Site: brandenburg
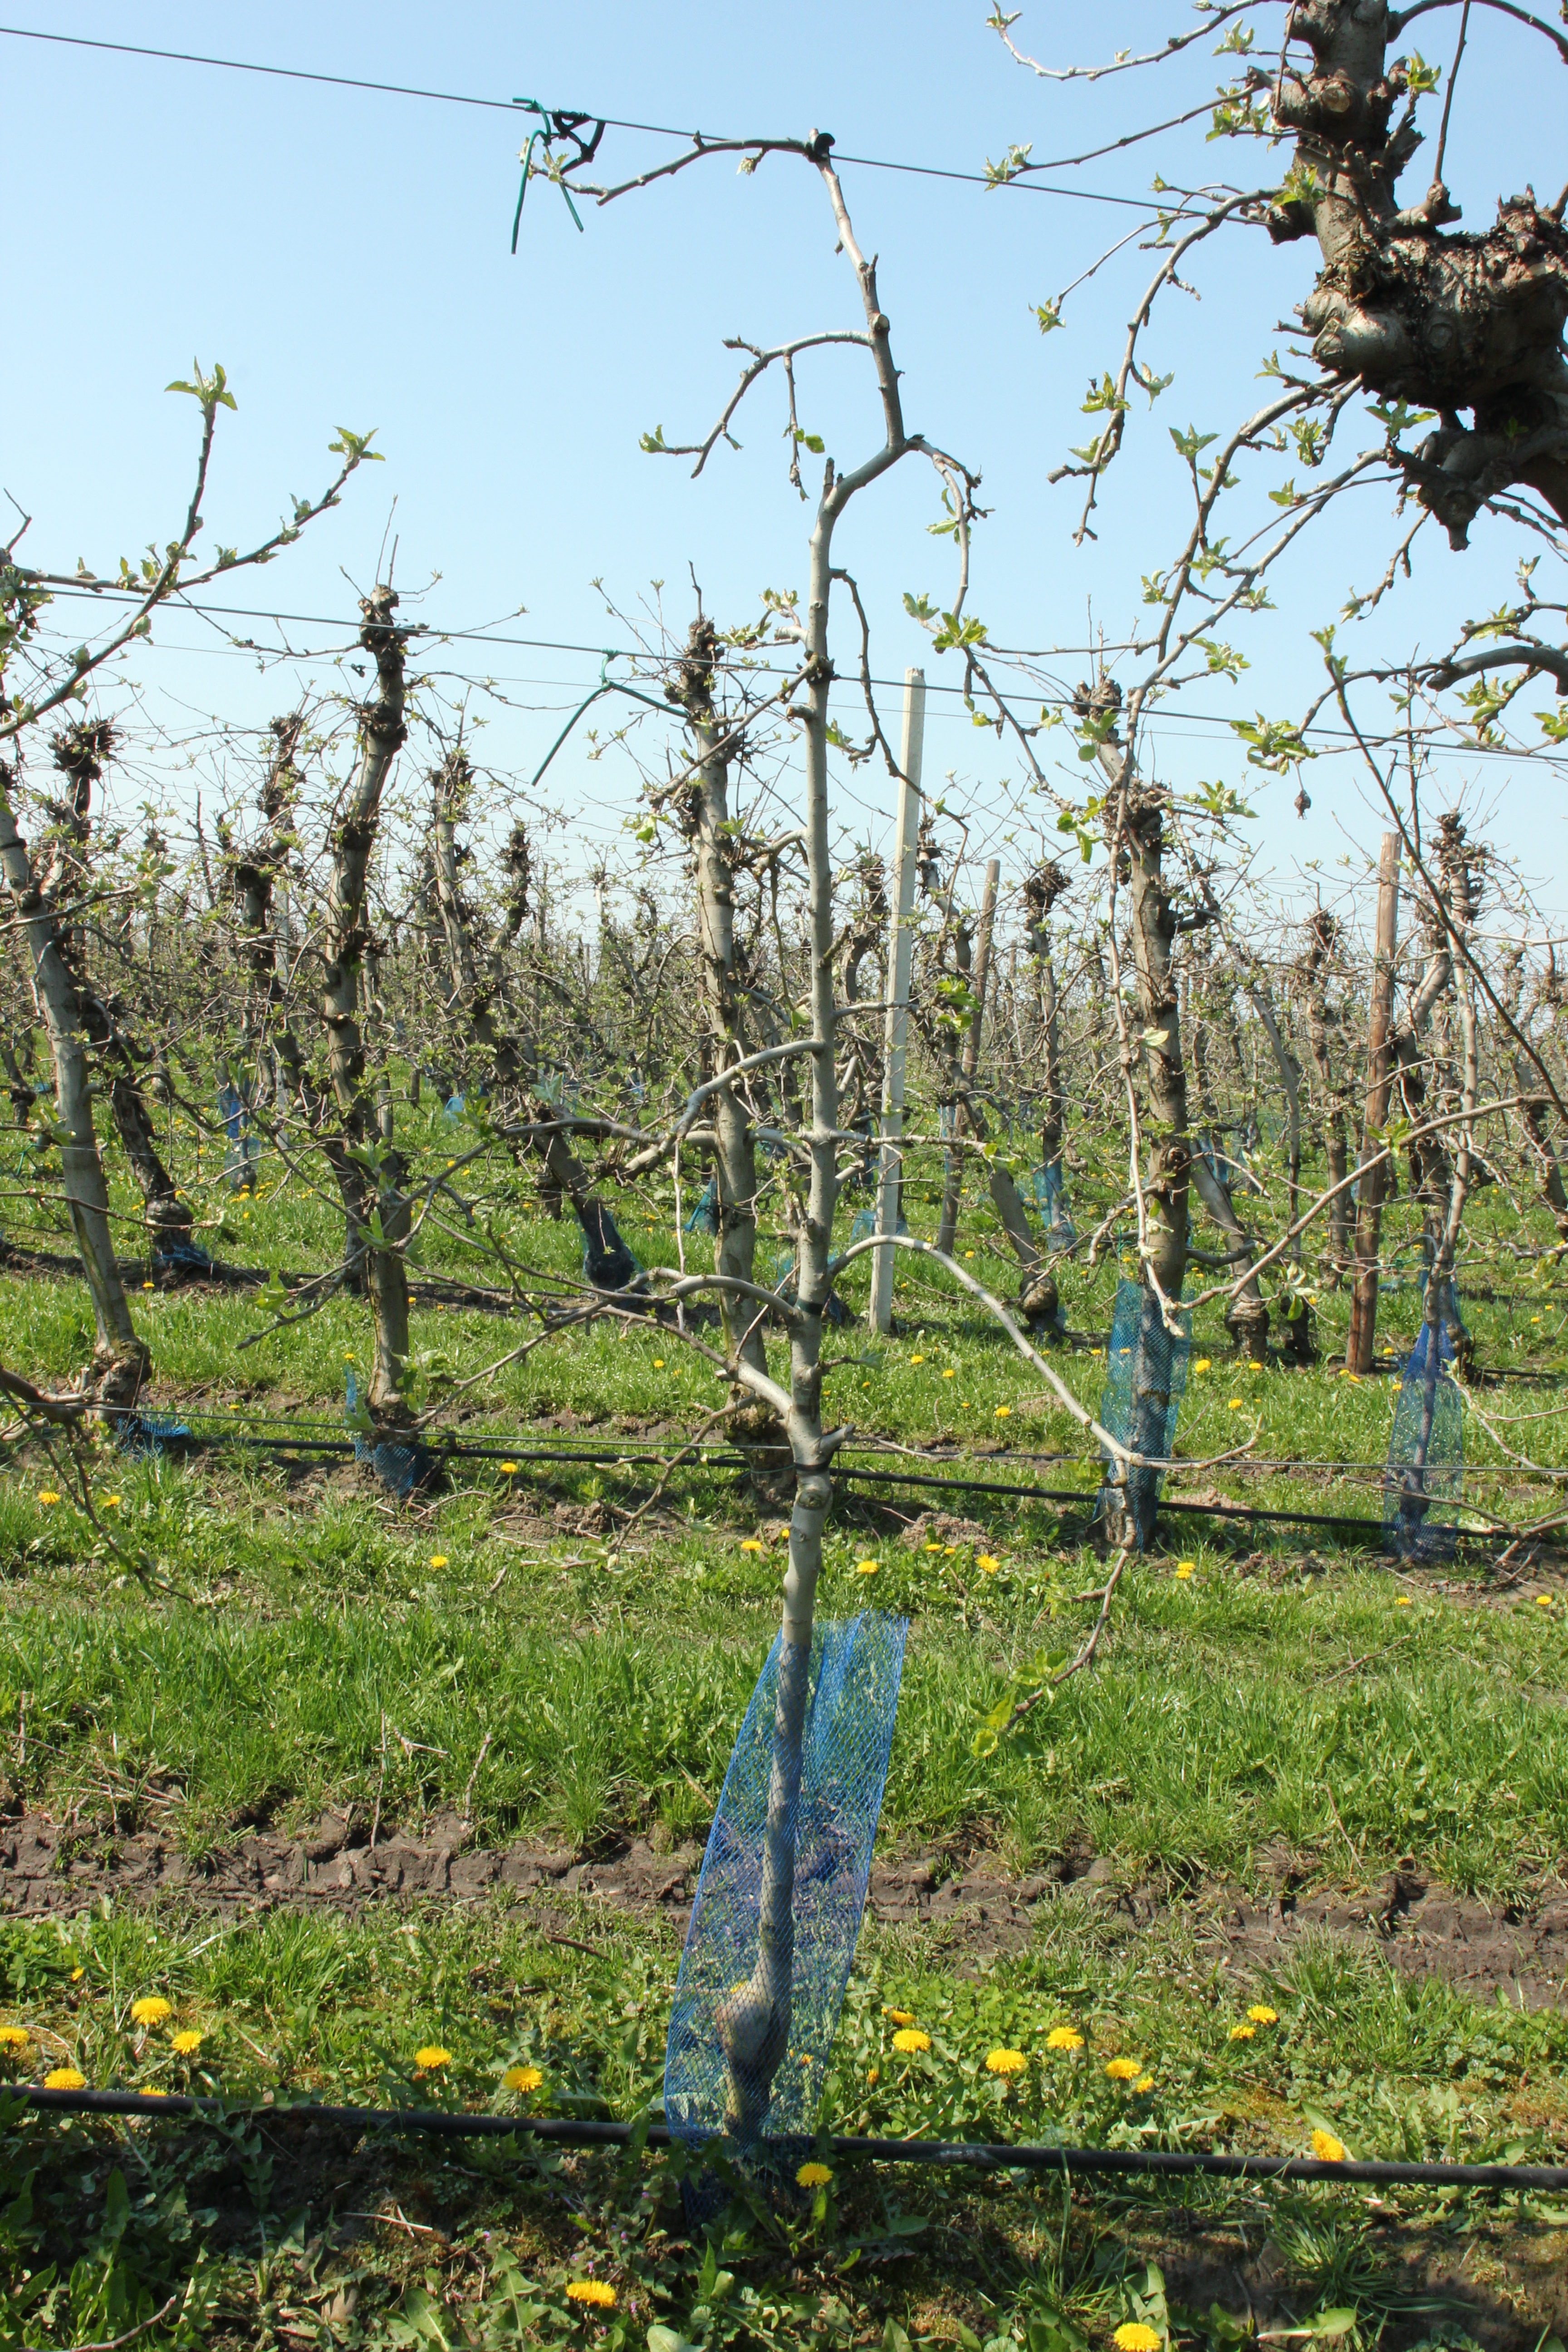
Growth stage (BBCH 56): Inflorescence emergence